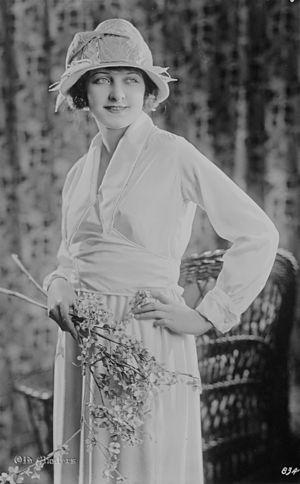
Martha Mansfield était une actrice américaine du cinéma muet et de pièces de vaudeville.